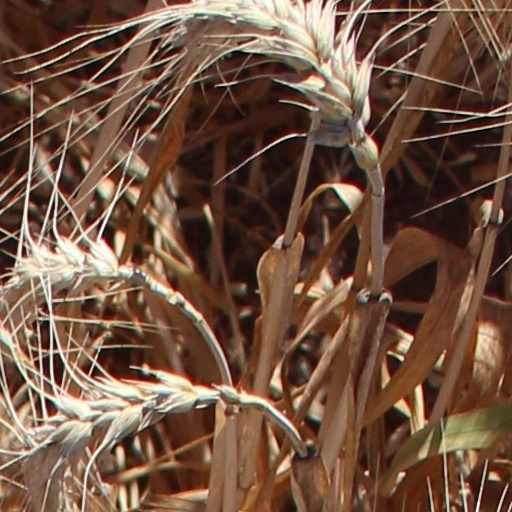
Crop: wheat